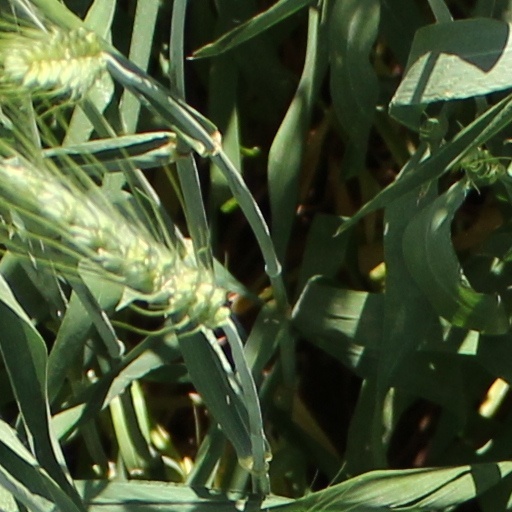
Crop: wheat